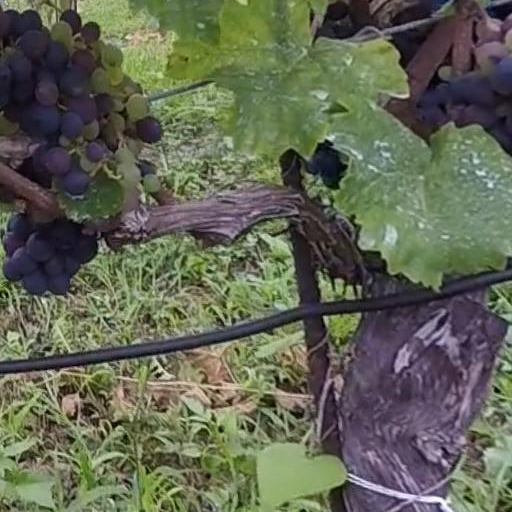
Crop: grape